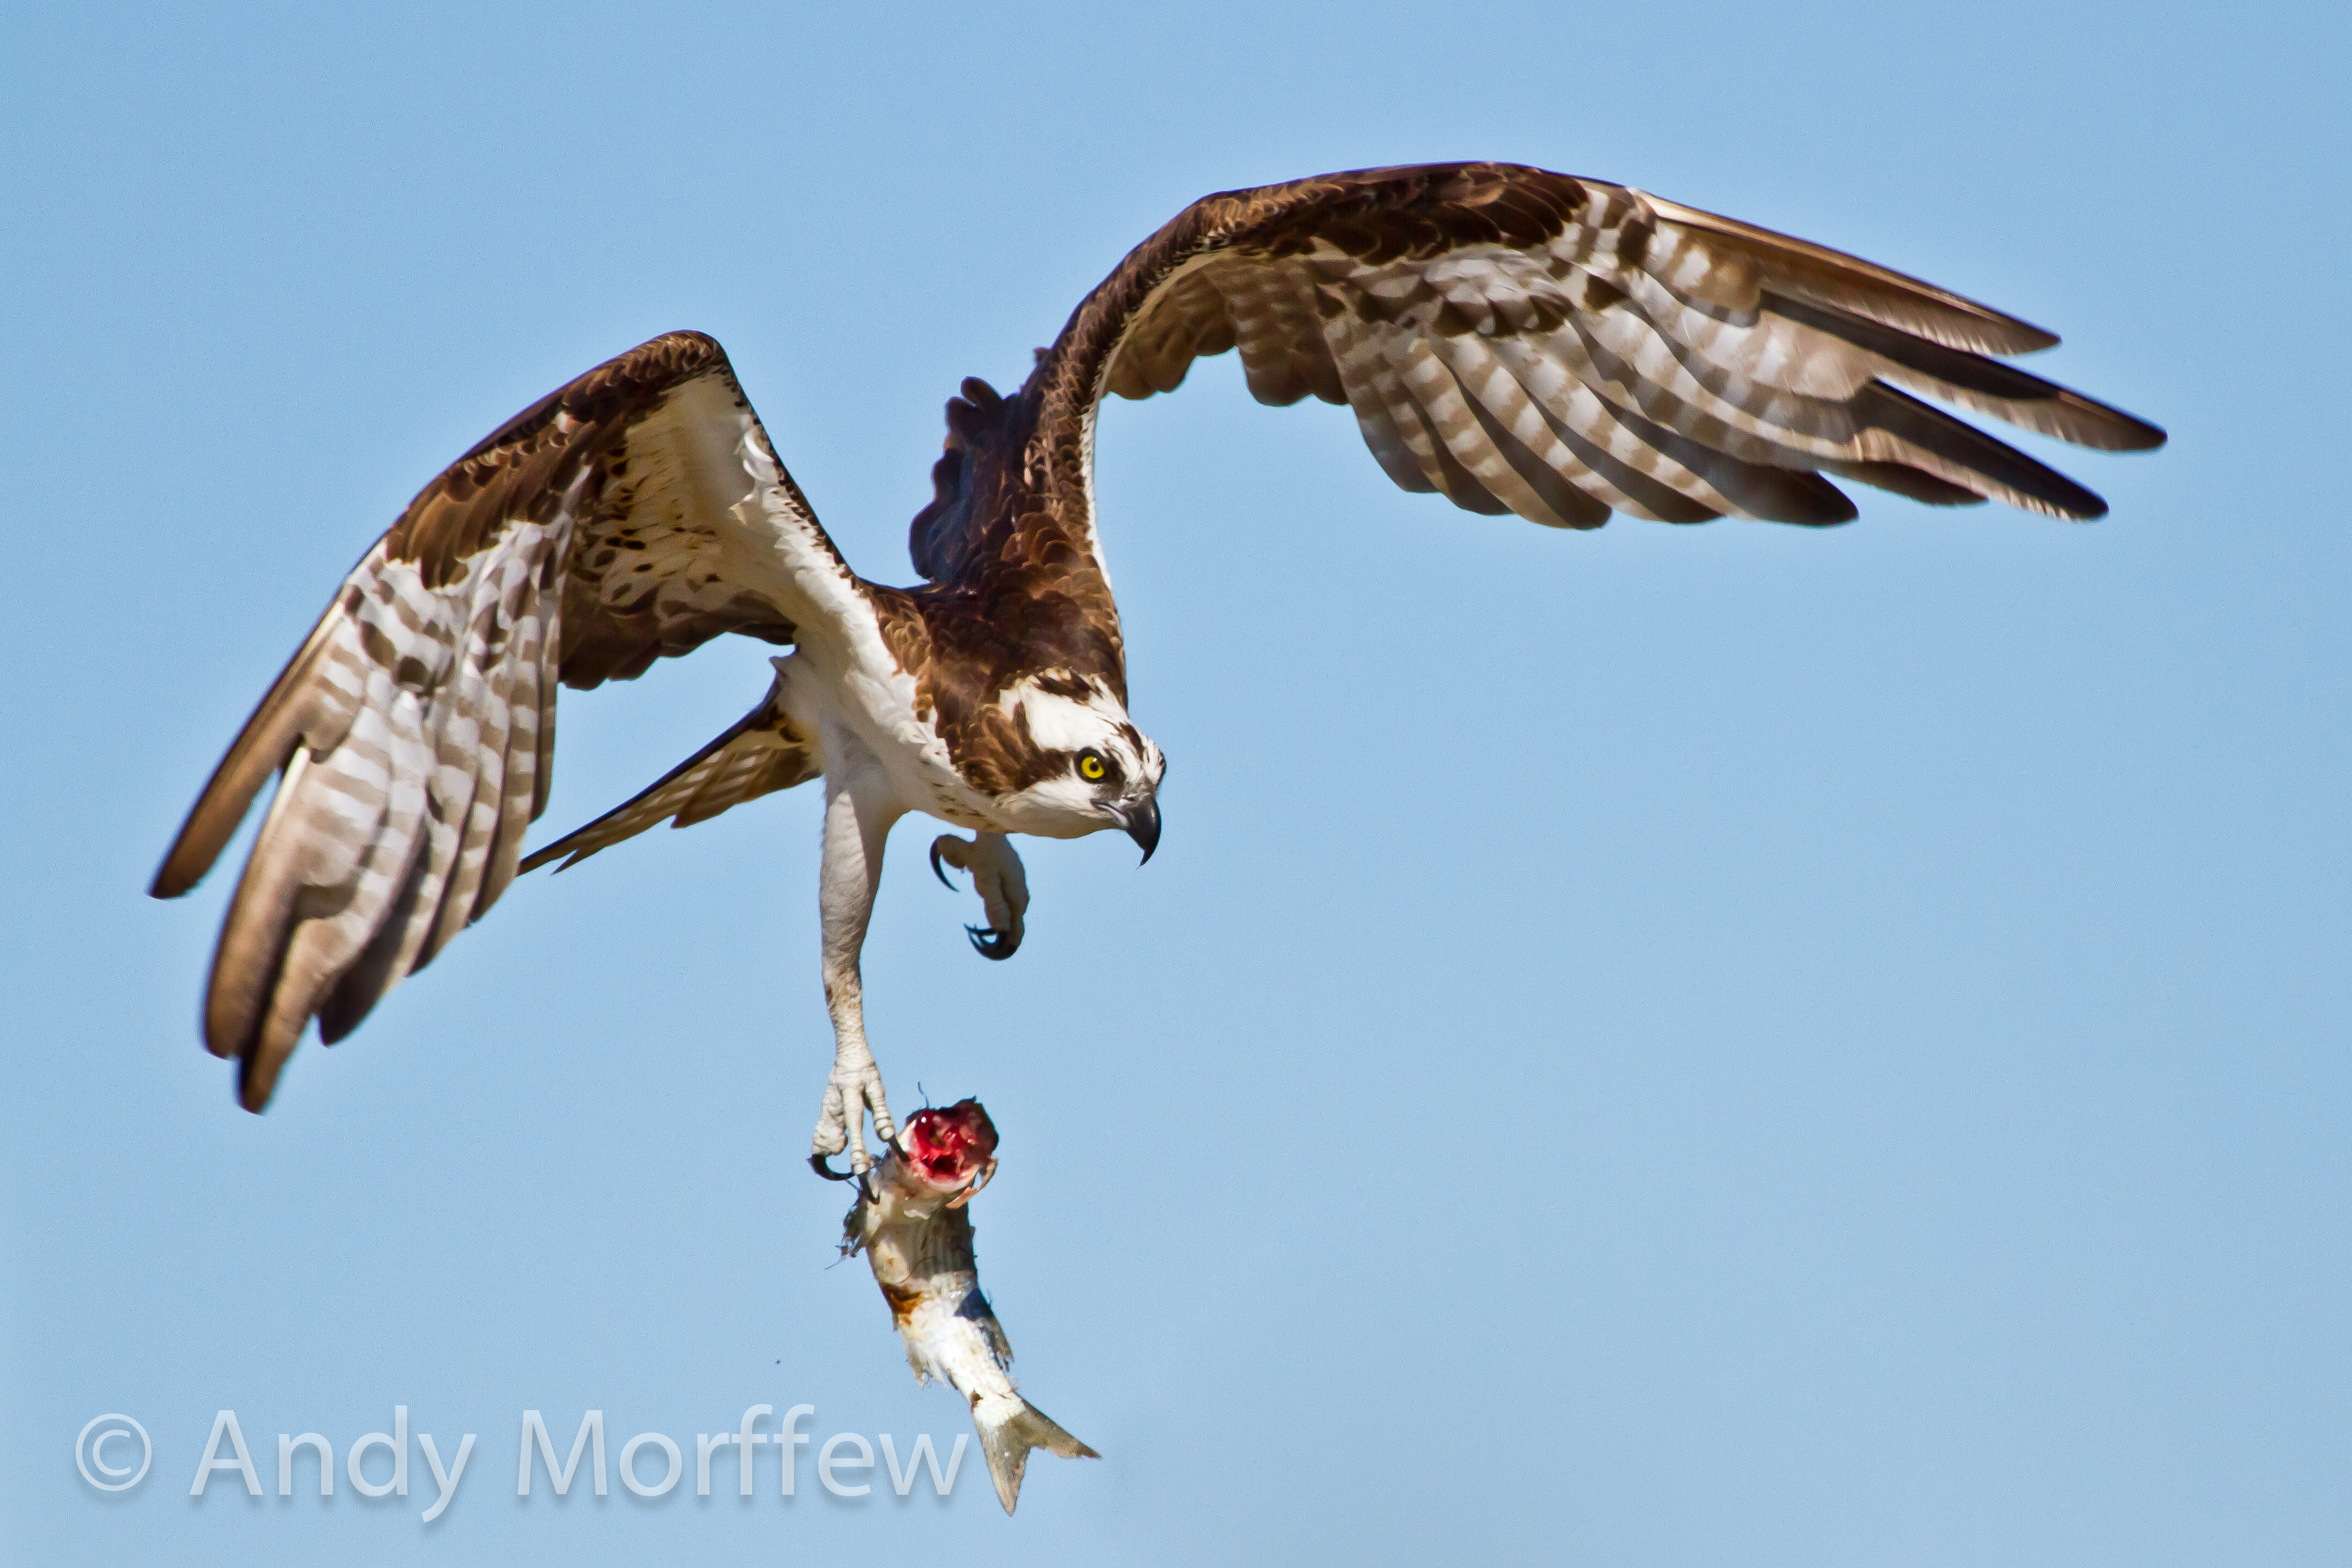
bird, wing, beak, flight, island, hawk, fauna, bird of prey, vertebrate, marco, osprey, birdperfect, falcon, florida, buzzard, bif, andymorffew, morffew, naturethroughthelens, specanimal, avianexcellence, onlythebestofnature, tigertailbeachpark, accipitriformes